Thomas W. Wallace

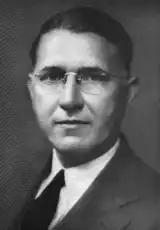

Thomas W. Wallace (January 24, 1900 – July 17, 1943) was an American lawyer and Republican politician. He served as lieutenant governor of New York in 1943, dying less than seven months into his only term.